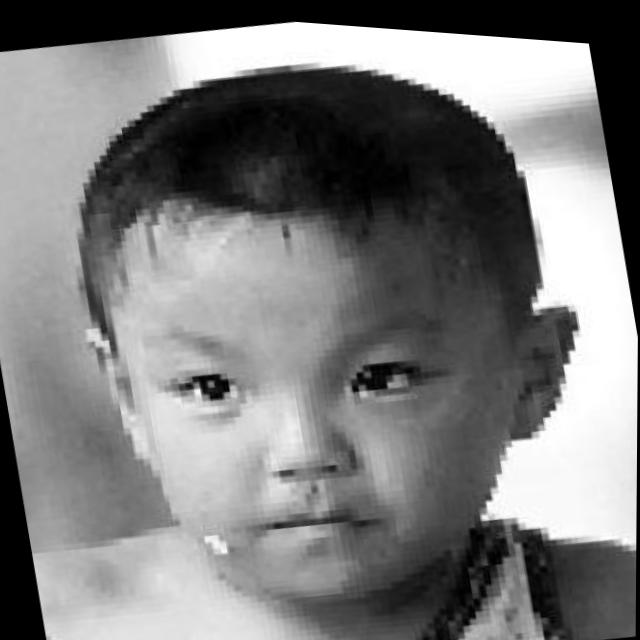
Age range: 0-12